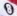
Number: 8